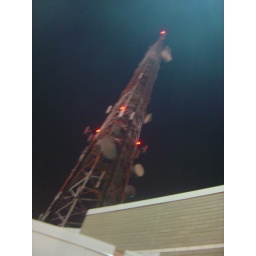
the radio tower above the ATEC building